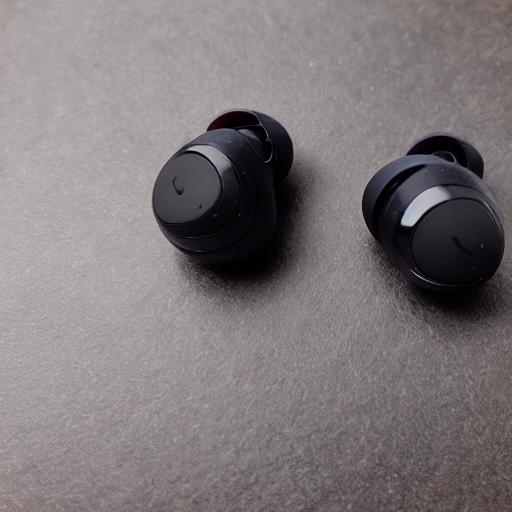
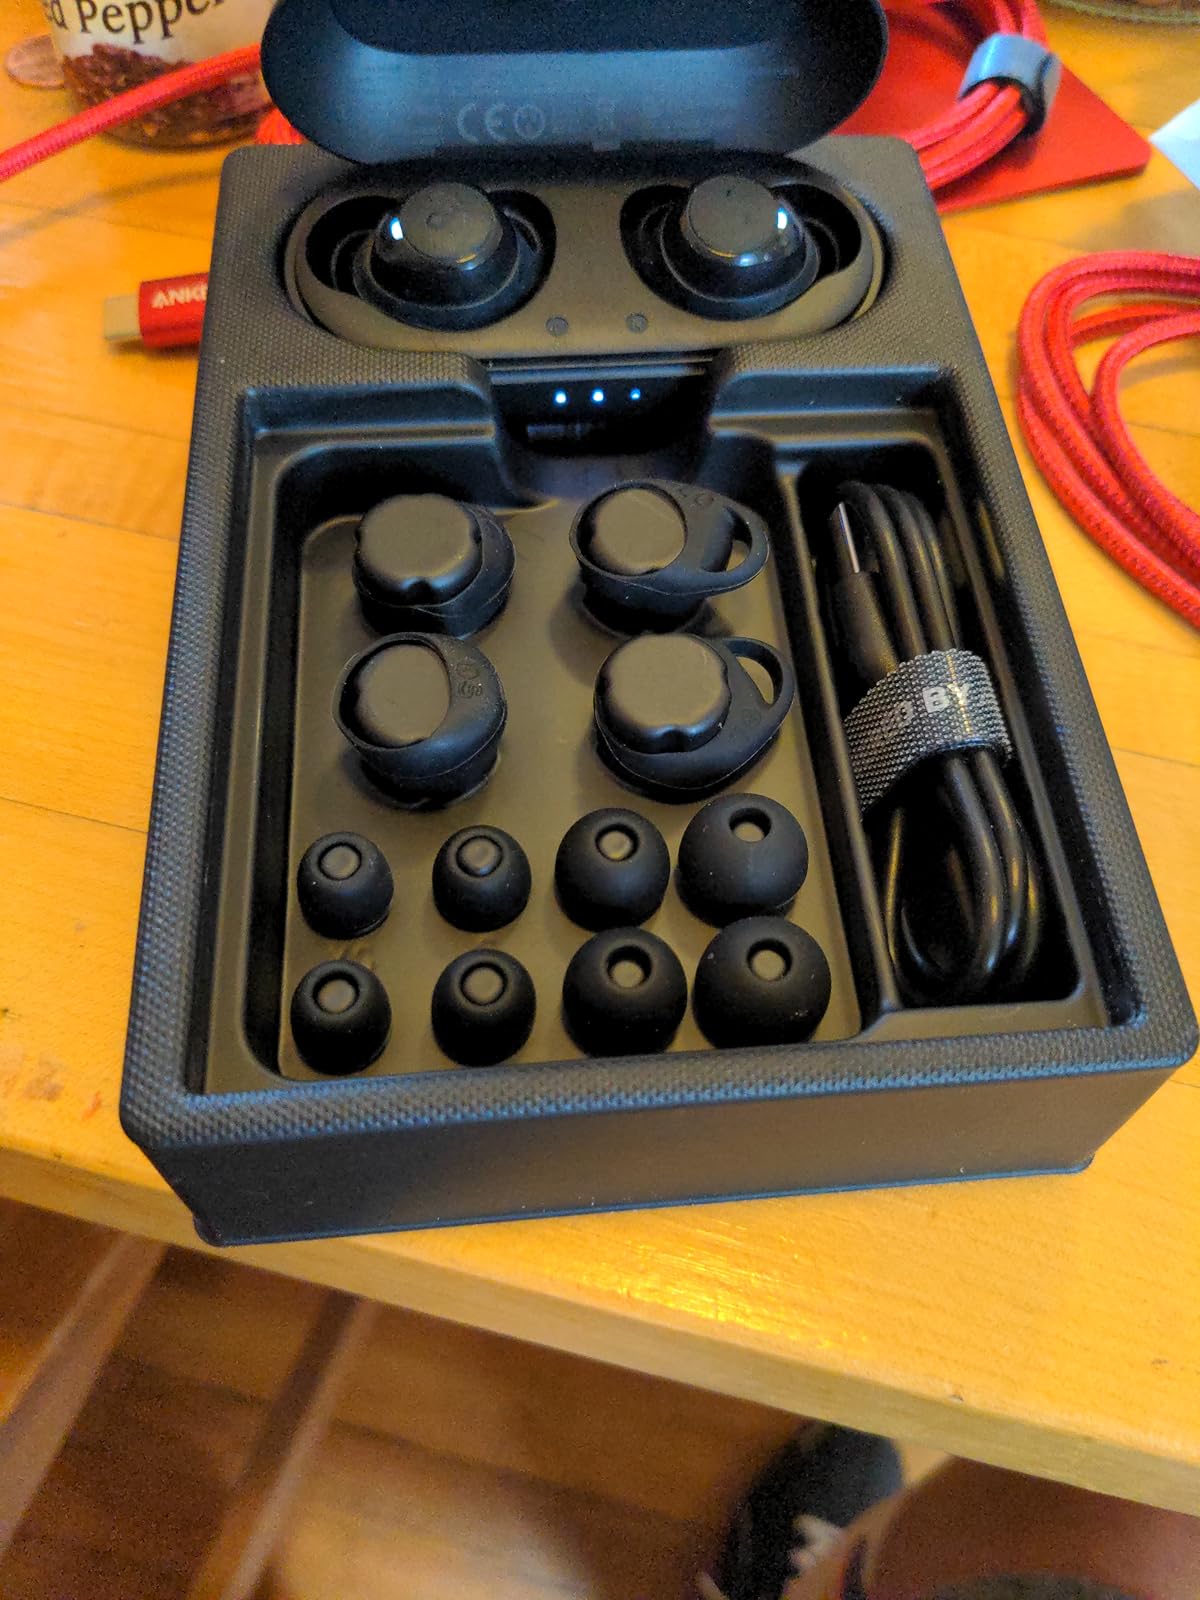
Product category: earbuds
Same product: no